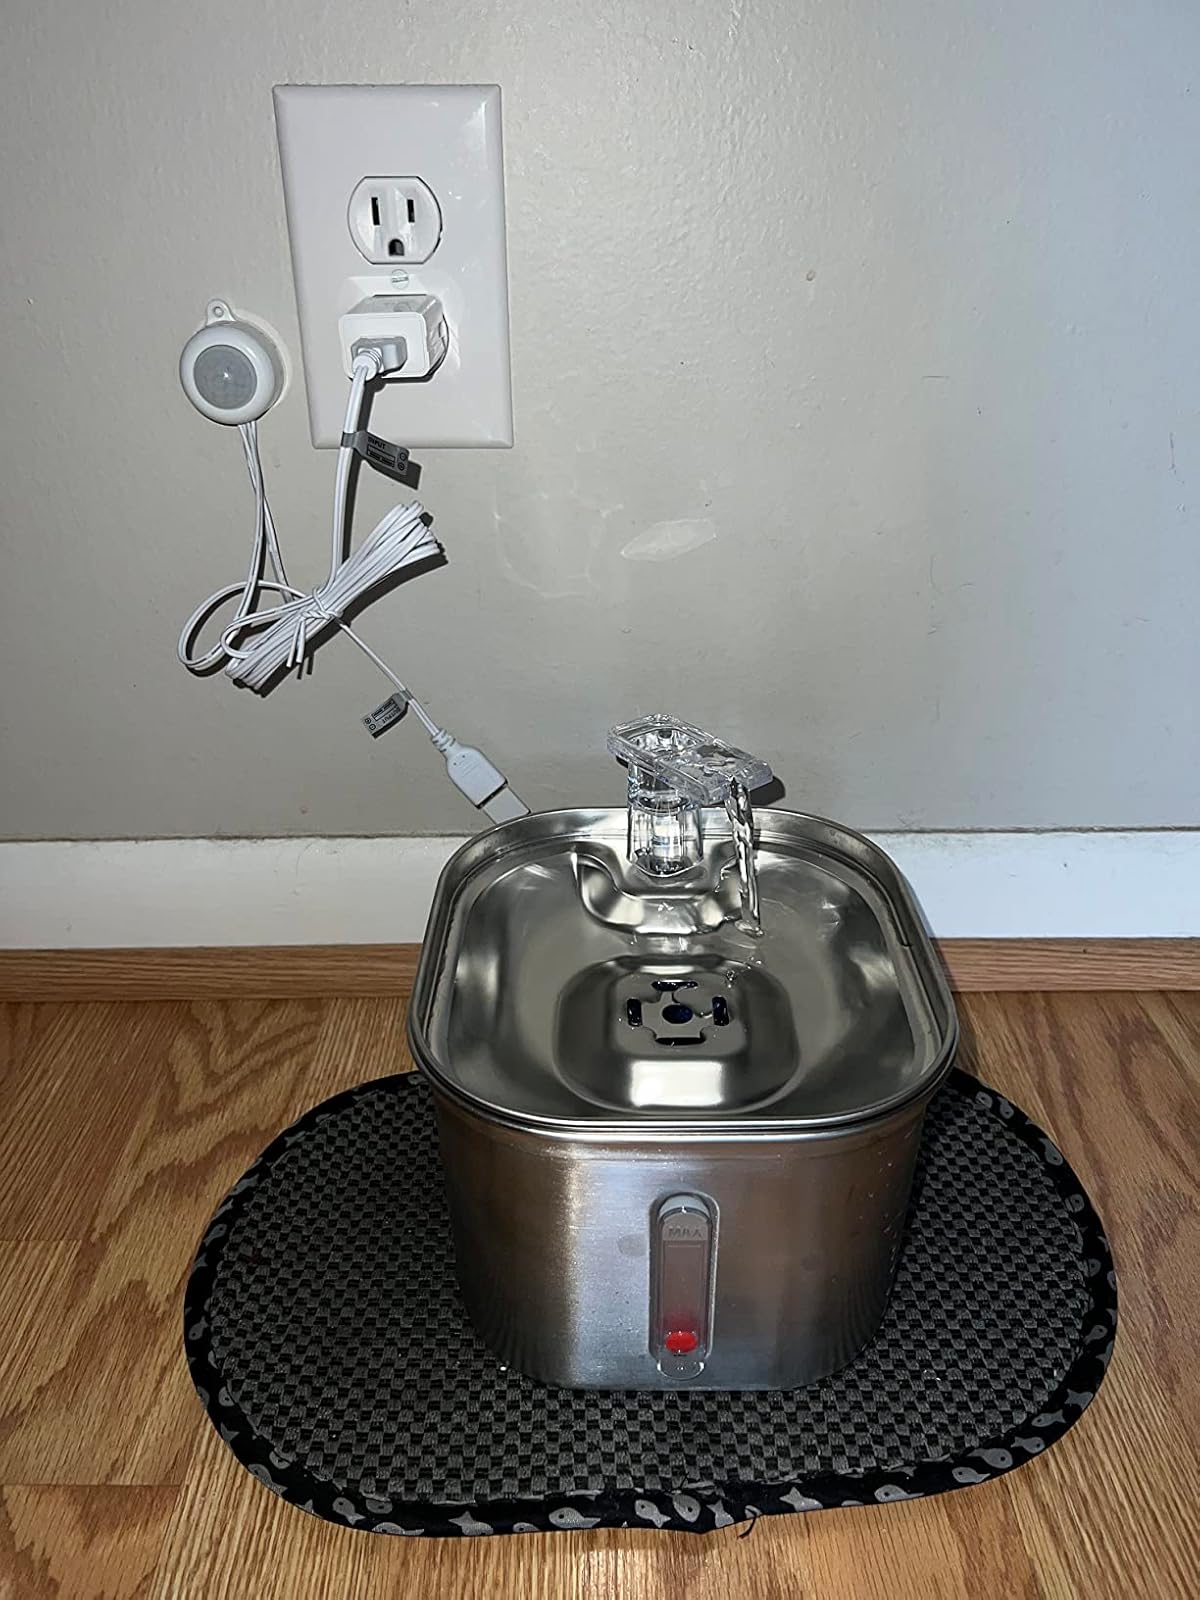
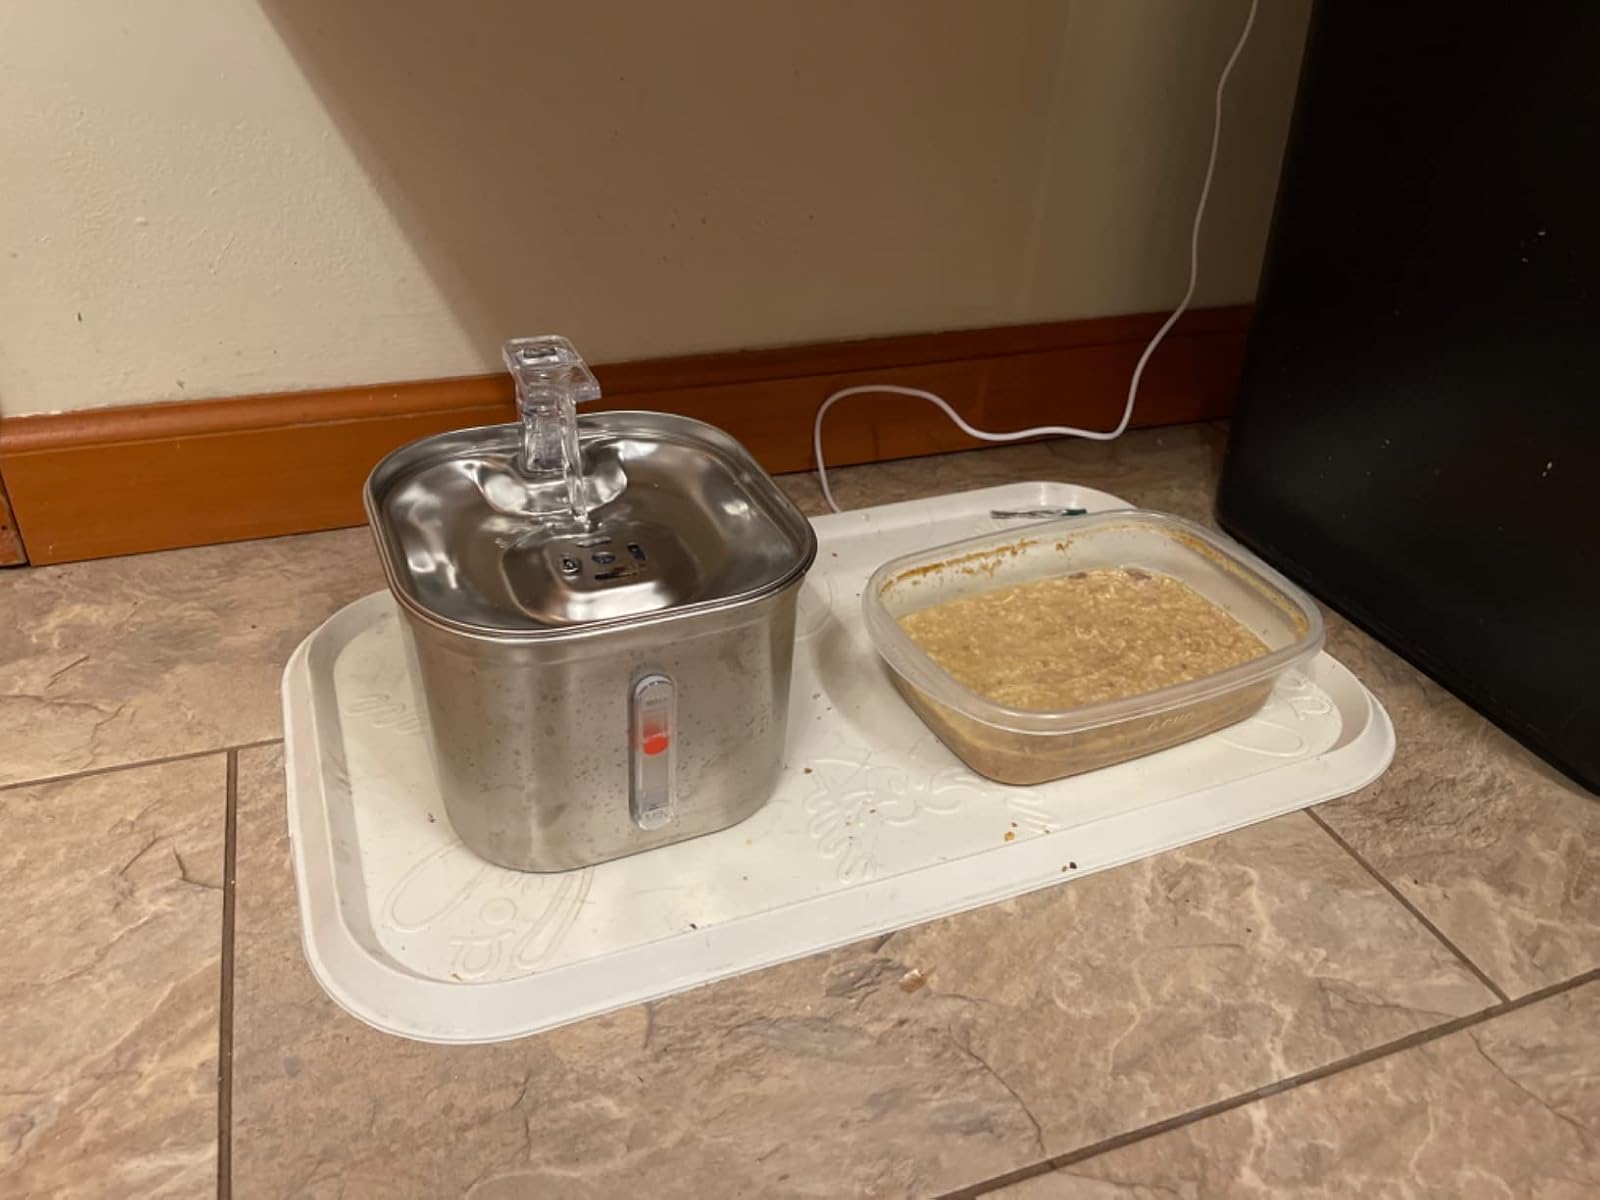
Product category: items_bowl
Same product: yes